Balassi Institute

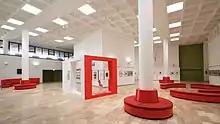
Balassi Institute headquarters in Budapest

The Balassi Institute is a worldwide non-profit cultural organization funded by the Ministry of Foreign Affairs ("Külügyminisztérium") of Hungary. The institute spreads and promotes Hungarian language and culture abroad, and plays a key role in developing and attaining Hungary's objectives in the area of cultural diplomacy. As an organizational hub, it coordinates and directs all activities provided by Hungarian institutes abroad.